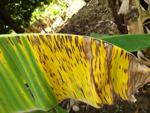
Label: segatoka